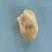
Maize quality: Bad